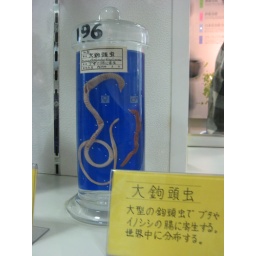
this is a boy and a girl ... um ... parasite. in formaldehyde. i thought it was sort of romantic.